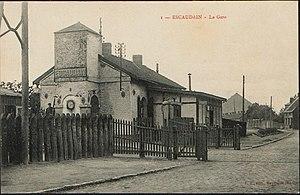
Carte postale de la Gare d'Escaudain du début du XXeme siècle.
La gare d'Escaudain est une gare ferroviaire française, fermée, de la ligne de Somain à Péruwelz, située sur le territoire de la commune d'Escaudain, dans le département du Nord.